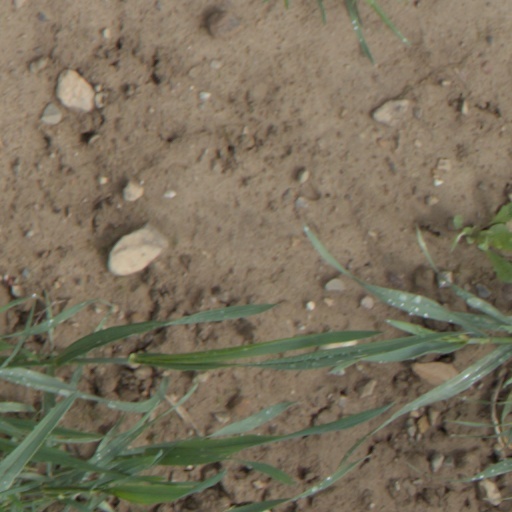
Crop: wheat